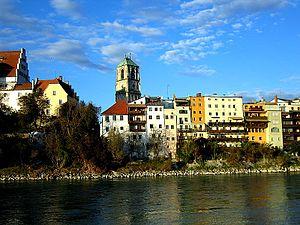
Wasserburg am Inn est une ville de Bavière en Allemagne.